History of Raëlism

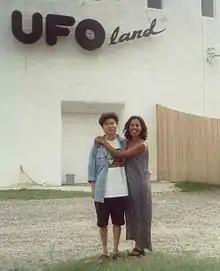
Raëlians at UFOland

In August 1997, "UFOland"—built by the Raëlians as the largest structure in North America made out of bales of hay—opened on their Valcourt estate. Its purpose was to inform the public about the Raëlian interpretation of the UFO phenomenon and to attract funds for the "Raëlian Foundation". The first room served as an attraction for their proposed Raëlian embassy for extraterrestrials. Audio visual presentations in six other rooms displayed teachings about the Raëlian message, sightings, and government cover-ups concerning UFOs. In 2001, "UFOland" was closed to the public. The reason given by the director for "UFOland" was that the revenue did not justify the costs—including two-hour trips from Montreal.